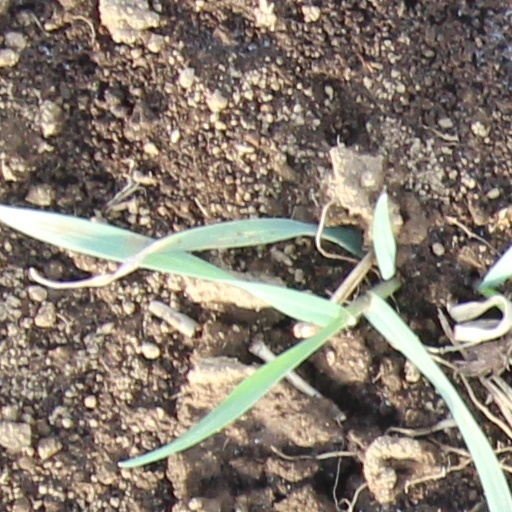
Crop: wheat